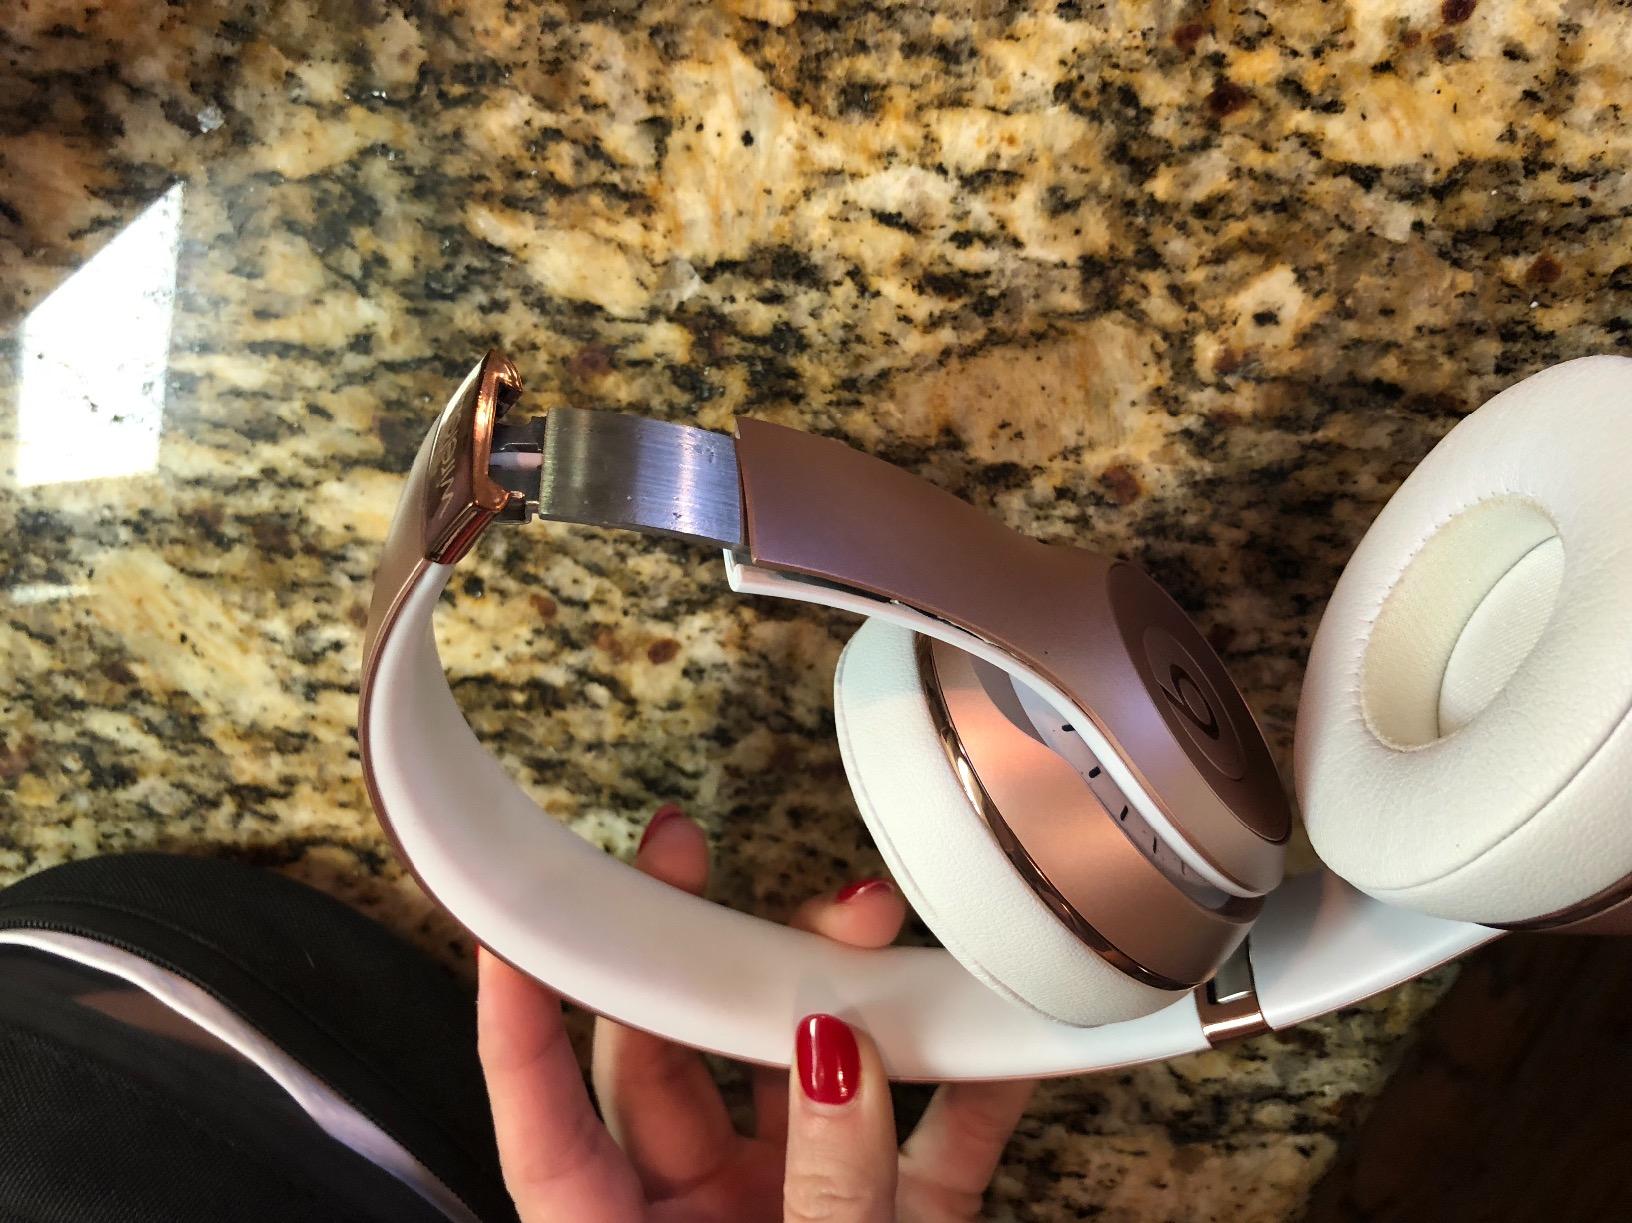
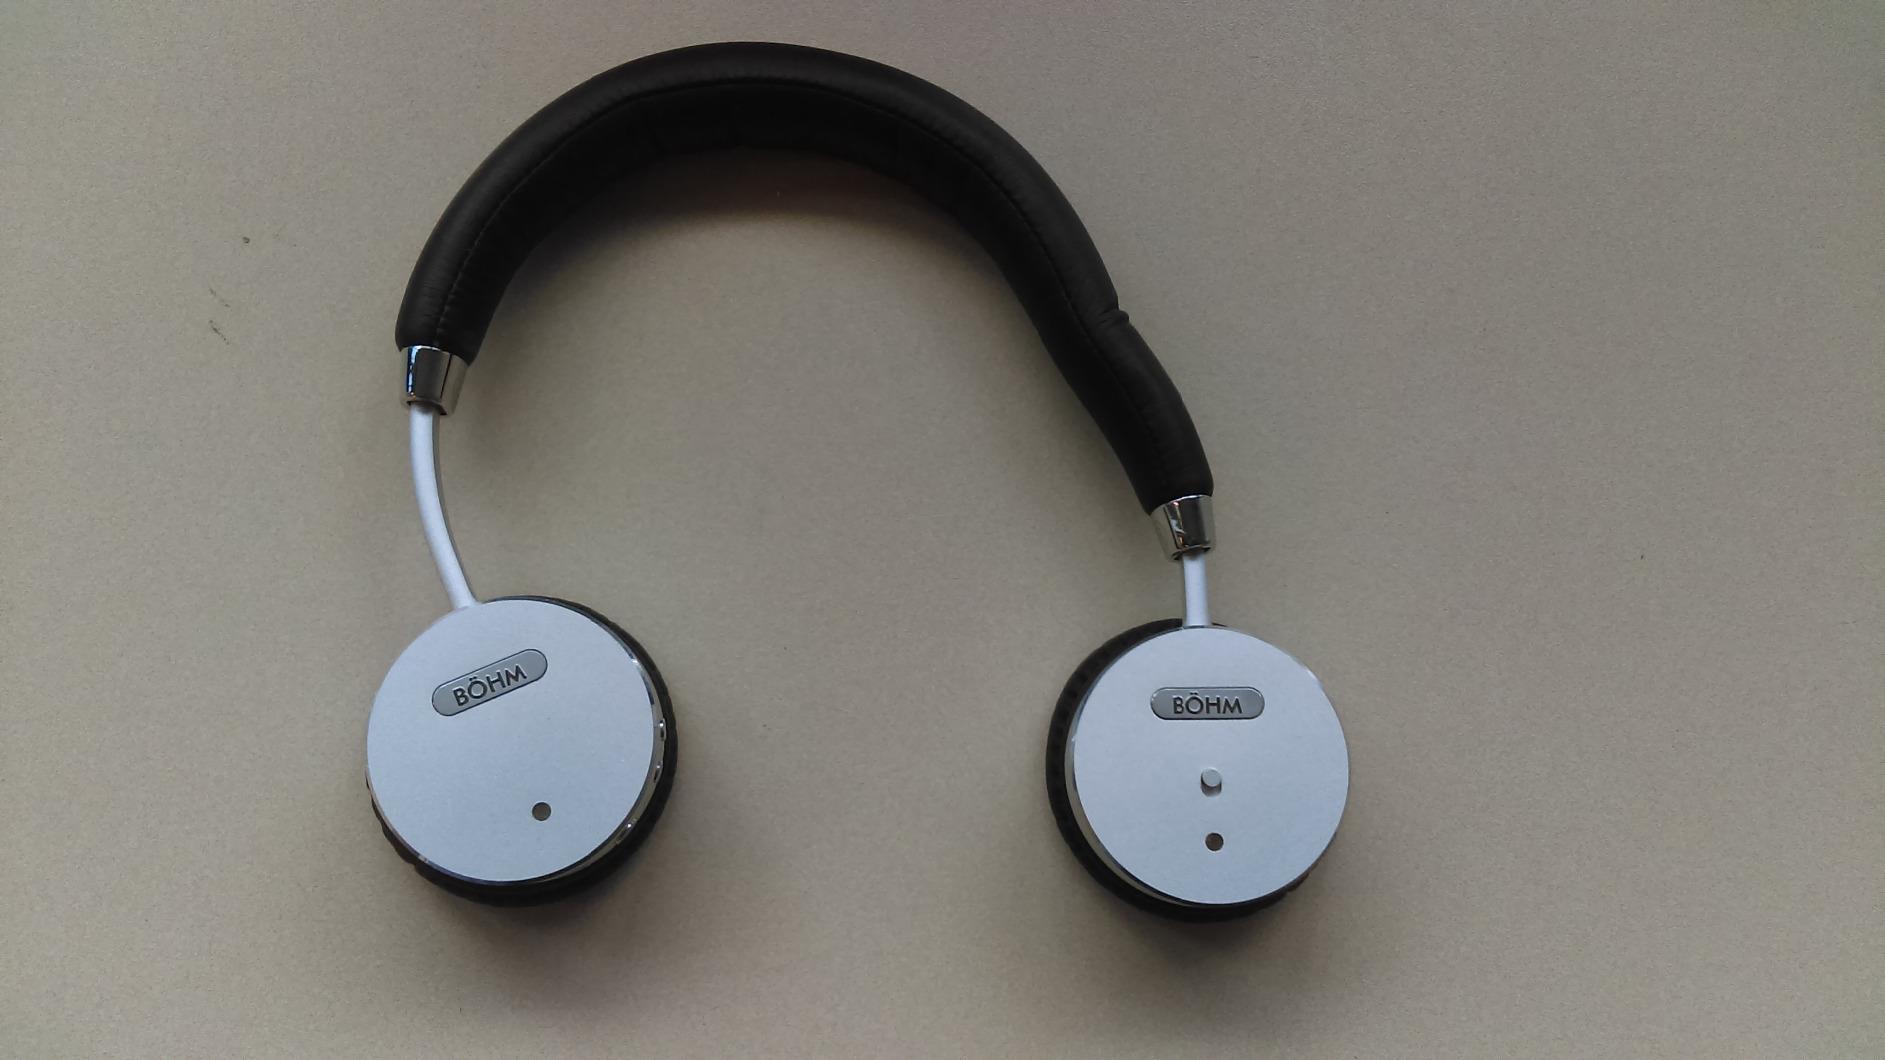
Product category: headphones
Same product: no